Jaime de Aguirre

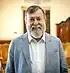
Jaime de Aguirre in 2023

Jaime de Aguirre Hoffa (born 2 February 1952) is a Chilean artist who served as Chile's Minister of Public Works.